Protein splicing

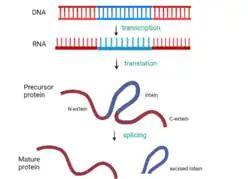
Intein splicing occurs post-translationally in a self-catalytic process. Here, the extein is shown in red and the intein in blue. Image created with Biorender.com.

Protein splicing is an intramolecular reaction of a particular protein in which an internal protein segment (called an intein) is removed from a precursor protein with a ligation of C-terminal and N-terminal external proteins (called exteins) on both sides. The splicing junction of the precursor protein is mainly a cysteine or a serine, which are amino acids containing a nucleophilic side chain. The protein splicing reactions which are known now do not require exogenous cofactors or energy sources such as adenosine triphosphate (ATP) or guanosine triphosphate (GTP). Normally, splicing is associated only with pre-mRNA splicing. This precursor protein contains three segments—an N-extein followed by the intein followed by a C-extein. After splicing has taken place, the resulting protein contains the N-extein linked to the C-extein; this splicing product is also termed an extein.